Design management

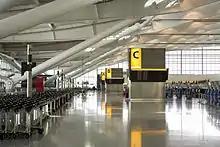
Architectural design management contributed to the development of Heathrow Terminal 5 and Heathrow Express by managing the design development and applying visionary leadership.

Urban design management involves mediation among a range of self-interested stakeholders engaged in the production of the built environment. Such mediation can encourage a joint search for mutually beneficial outcomes or integrative development. Integrative development aims to produce sustainable solutions by increasing stakeholder satisfaction with the process and with the resulting urban development.